Economy of Tamil Nadu

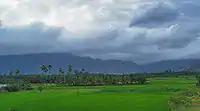
Paddy fields in Kanyakumari District

Tamil Nadu has historically been an agricultural state, while its advances in other fields transformed the state into being an industrialized and innovation based economy, leading to competition for land and its resources. Agriculture is heavily dependent on the river water and monsoon rains. The perennial rivers are Palar, Cheyyar, Ponnaiyar, Kaveri, Meyar, Bhavani, Amaravathi, Vaigai, Chittar and Tamaraparani. Non-perennial rivers include the Vellar, Noyyal, Suruli, Siruvani, Gundar, Vaipar, Valparai and Varshali. Tamil Nadu ranks first in Cloves production with 1,059 metric tons in the year 2022. Tamil Nadu is the highest producer of bananas and coconuts in the whole country. It is also a leading state in production of other crops such as sugarcane, cotton, kambu, maize, rye, groundnut and oil seeds. At present, Tamil Nadu is India's 4th largest producer of rice behind West Bengal, Uttar Pradesh and Punjab Tamil Nadu is the home to Dr. M. S. Swaminathan, known as the "father of the Green Revolution" in India. The state is one of the major producers of turmeric in India.